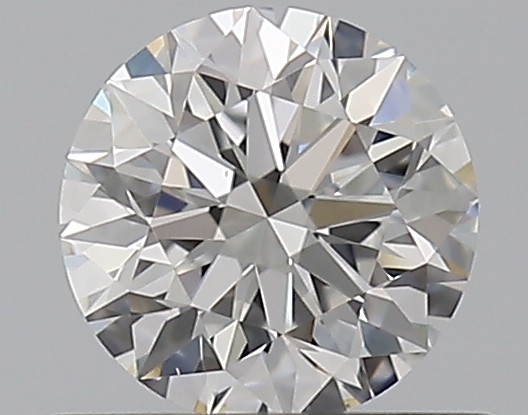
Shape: round
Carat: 0.52
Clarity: VS1
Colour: F
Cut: EX
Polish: EX
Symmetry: EX
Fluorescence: N
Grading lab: GIA
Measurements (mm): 5.1 x 5.13 x 3.2